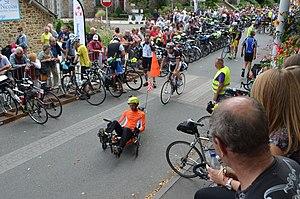
Ville étape du Paris Brest Paris